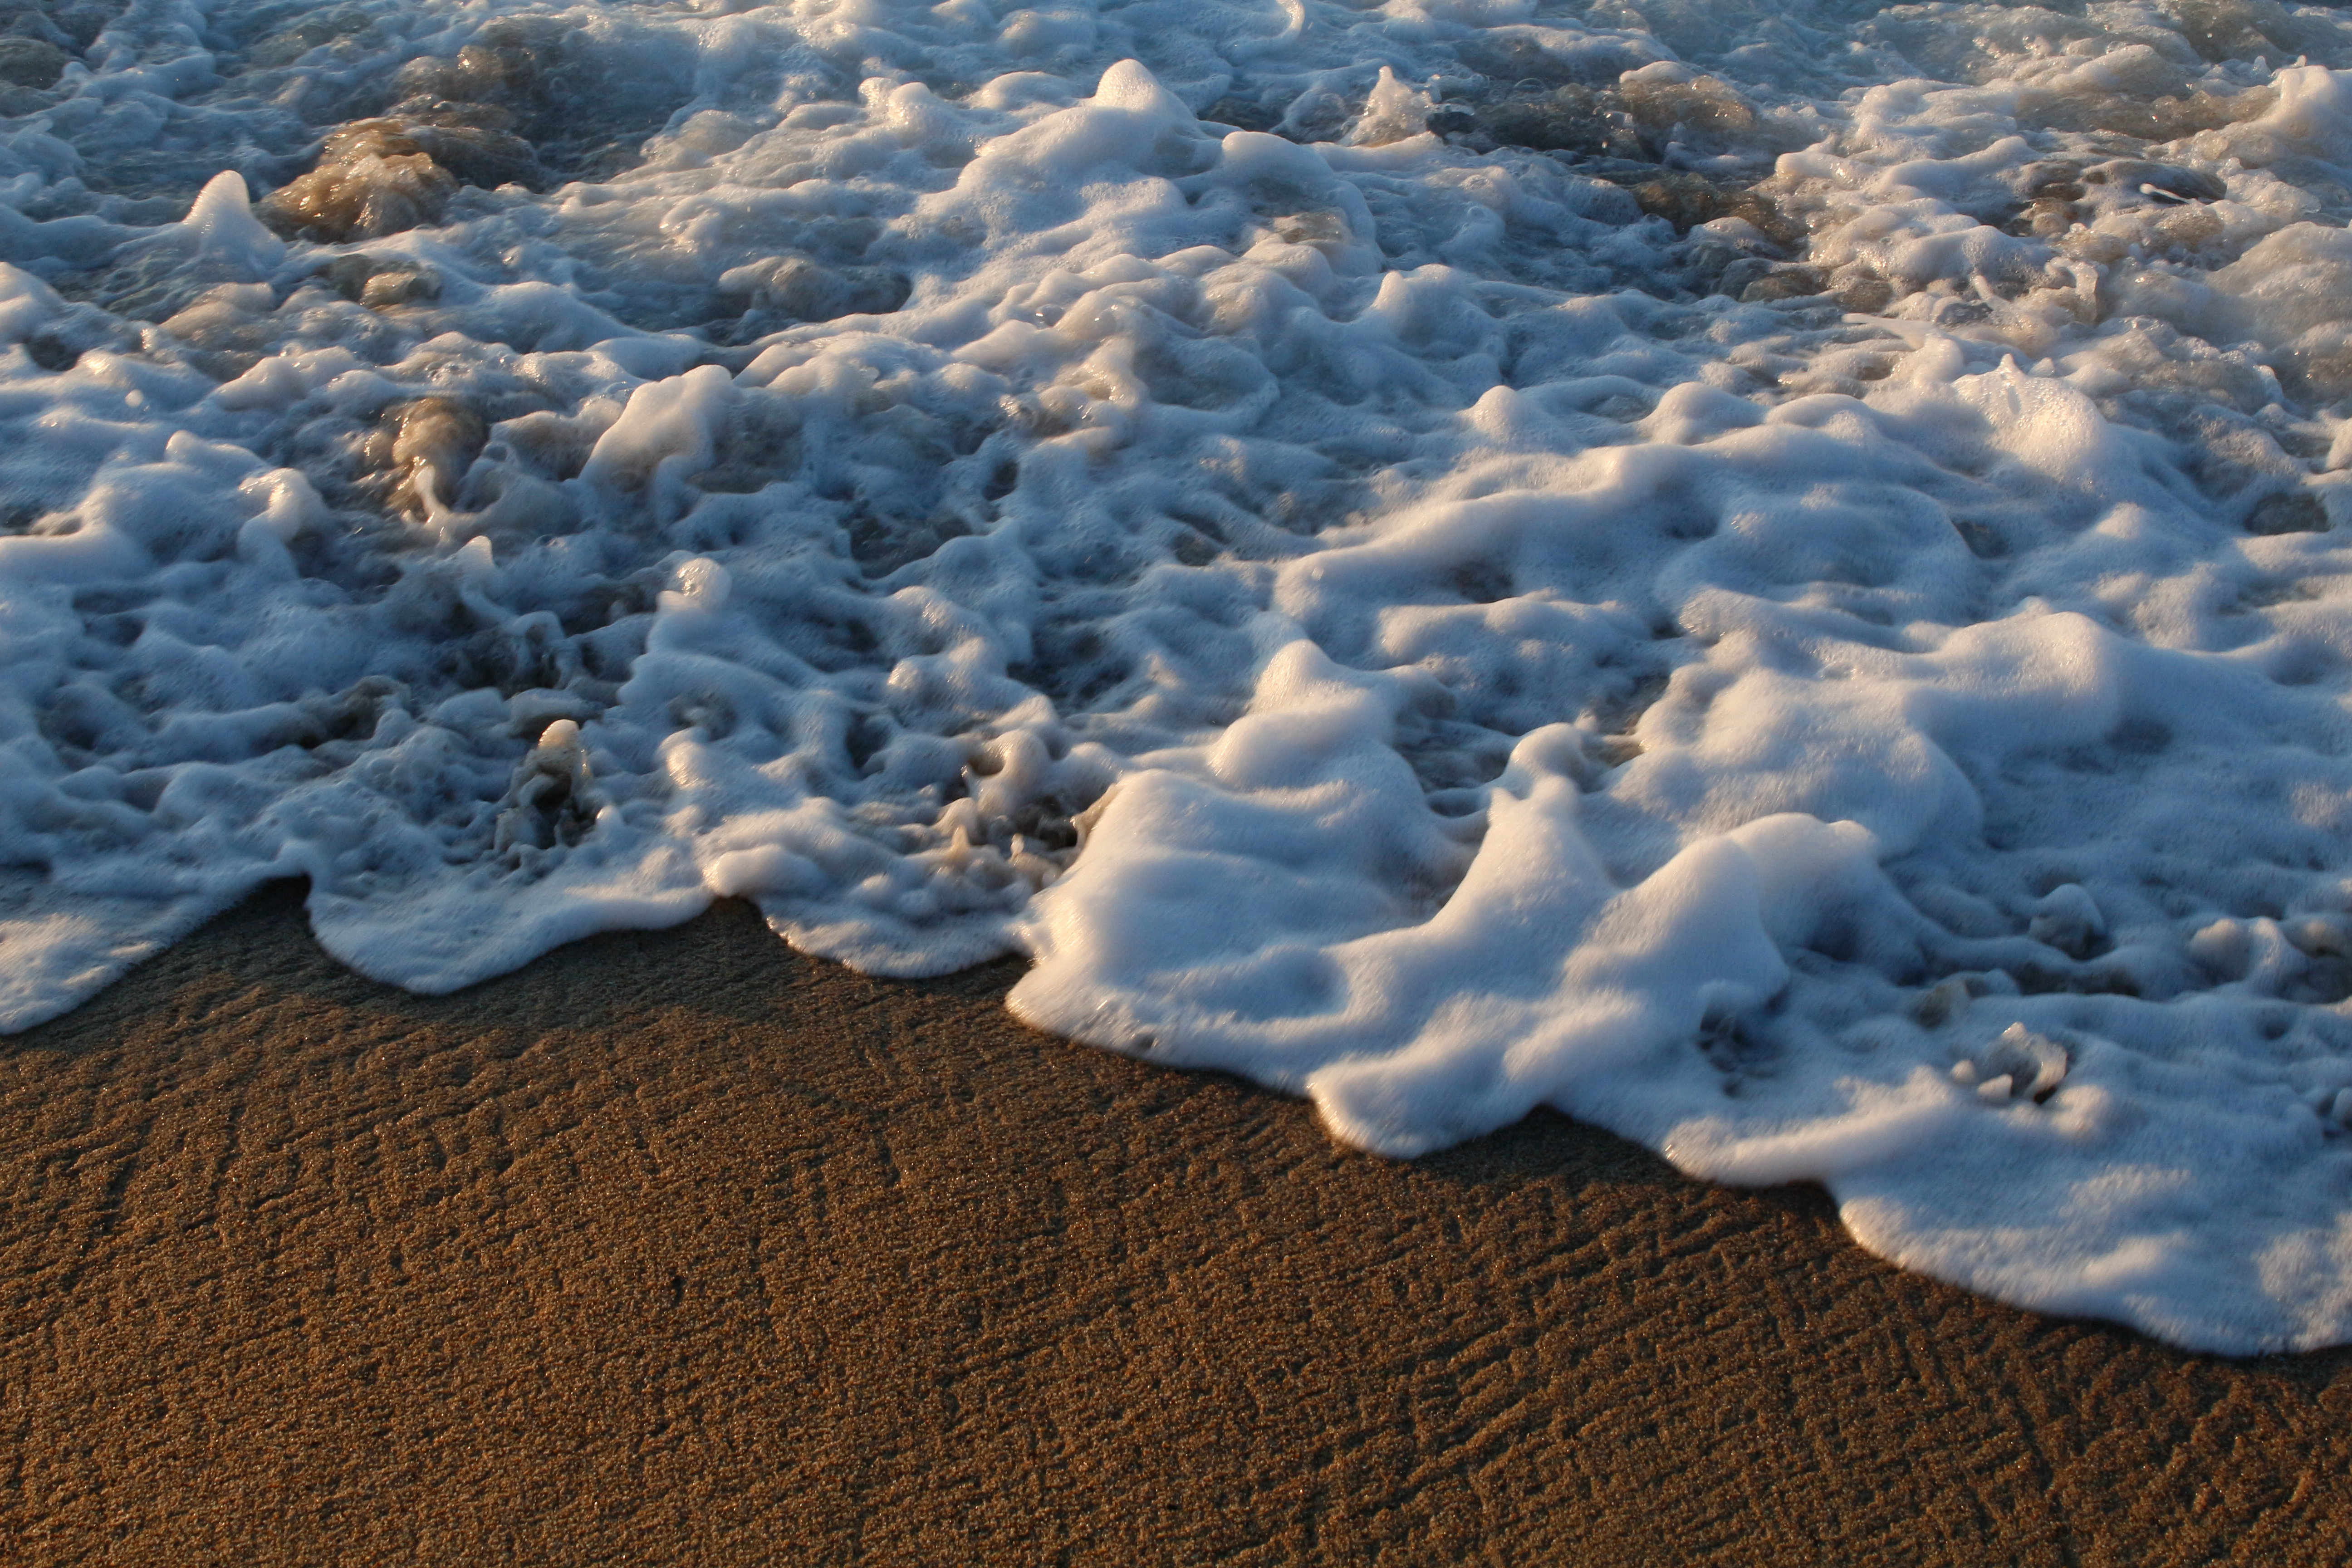
beach, waves, calm, relax, cloud, water resources, atmosphere, water, ecoregion, azure, natural environment, natural landscape, freezing, ice cap, landscape, cumulus, horizon, sky, formation, wind wave, sand, snow, glacial landform, pattern, aeolian landform, geology, meteorological phenomenon, wave, wilderness, polar ice cap, winter, mountain range, reflection, rock, arctic ocean, ocean, arctic, wind, evening, shadow, aerial photography, coast, soil, frost, tundra, glacier, tide, bird's eye view, ice, sea, wing